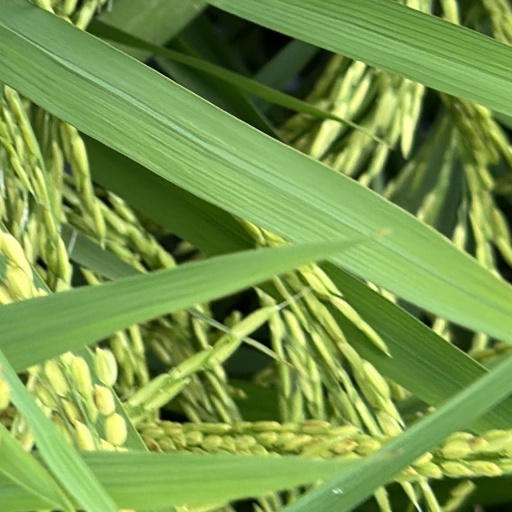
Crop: rice